Balloon pulmonary angioplasty

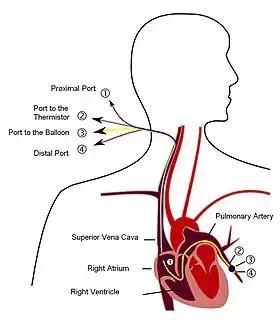

Balloon pulmonary angioplasty (BPA) is an emerging minimally invasive procedure to treat chronic thromboembolic pulmonary hypertension (CTEPH) in people who are not suitable for pulmonary thromboendarterectomy (PTE) or still have residual pulmonary hypertension and areas of narrowing in the pulmonary arterial tree following previous PTE.